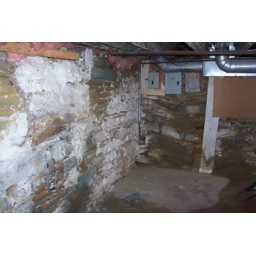
The basement. The walls are ~2 ft thick stone set in sand. No mortar.